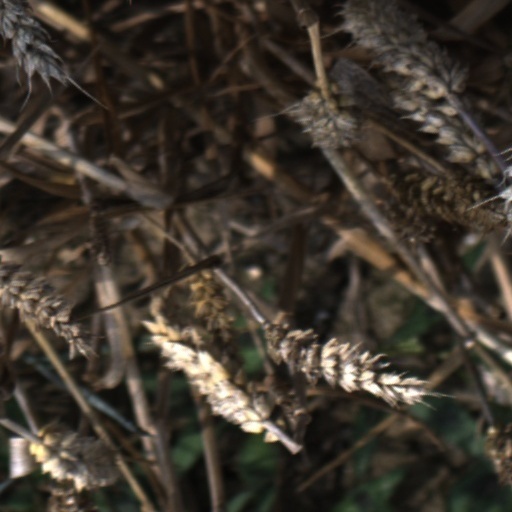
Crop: wheat